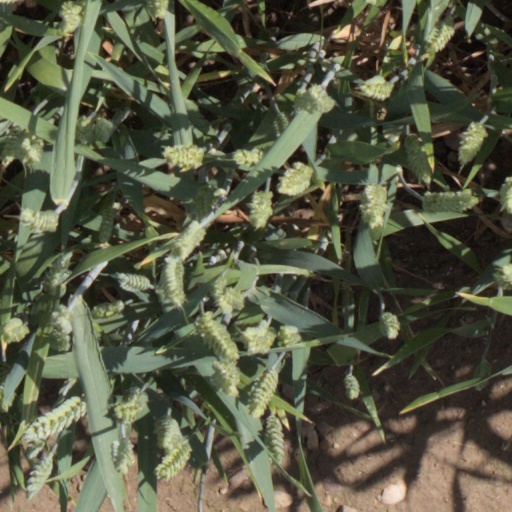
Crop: wheat